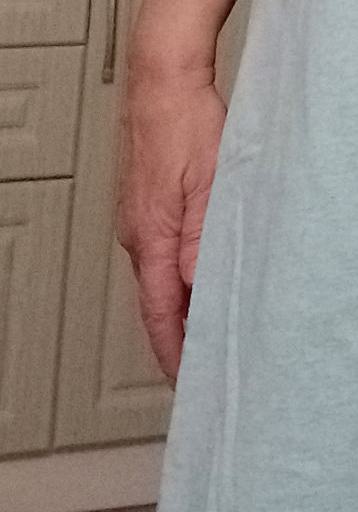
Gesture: no_gesture